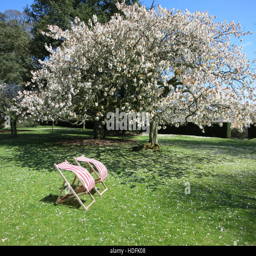
deck chairs in the wind under a cherry tree in blossom